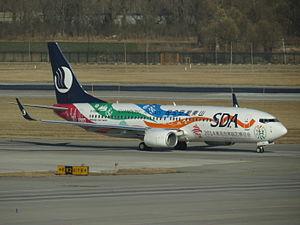
Shandong Airlines est une compagnie aérienne chinoise basée à Jinan dans la province du Shandong.